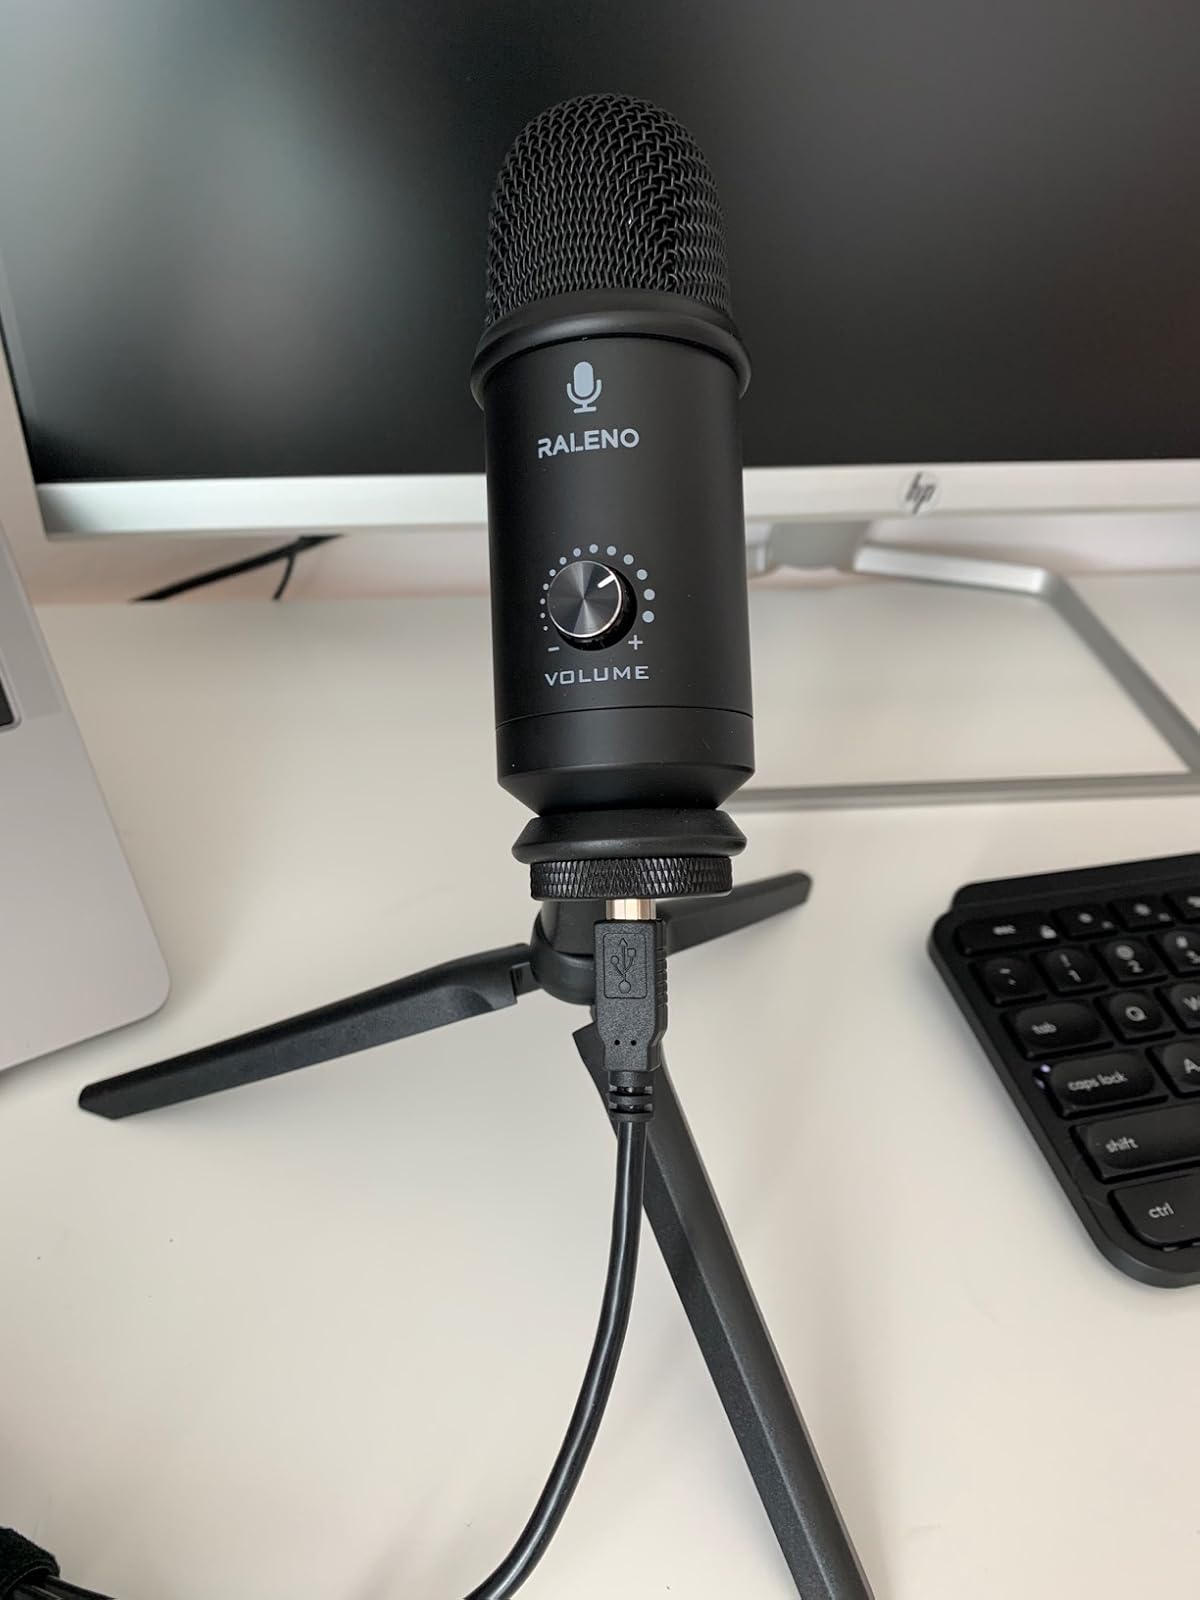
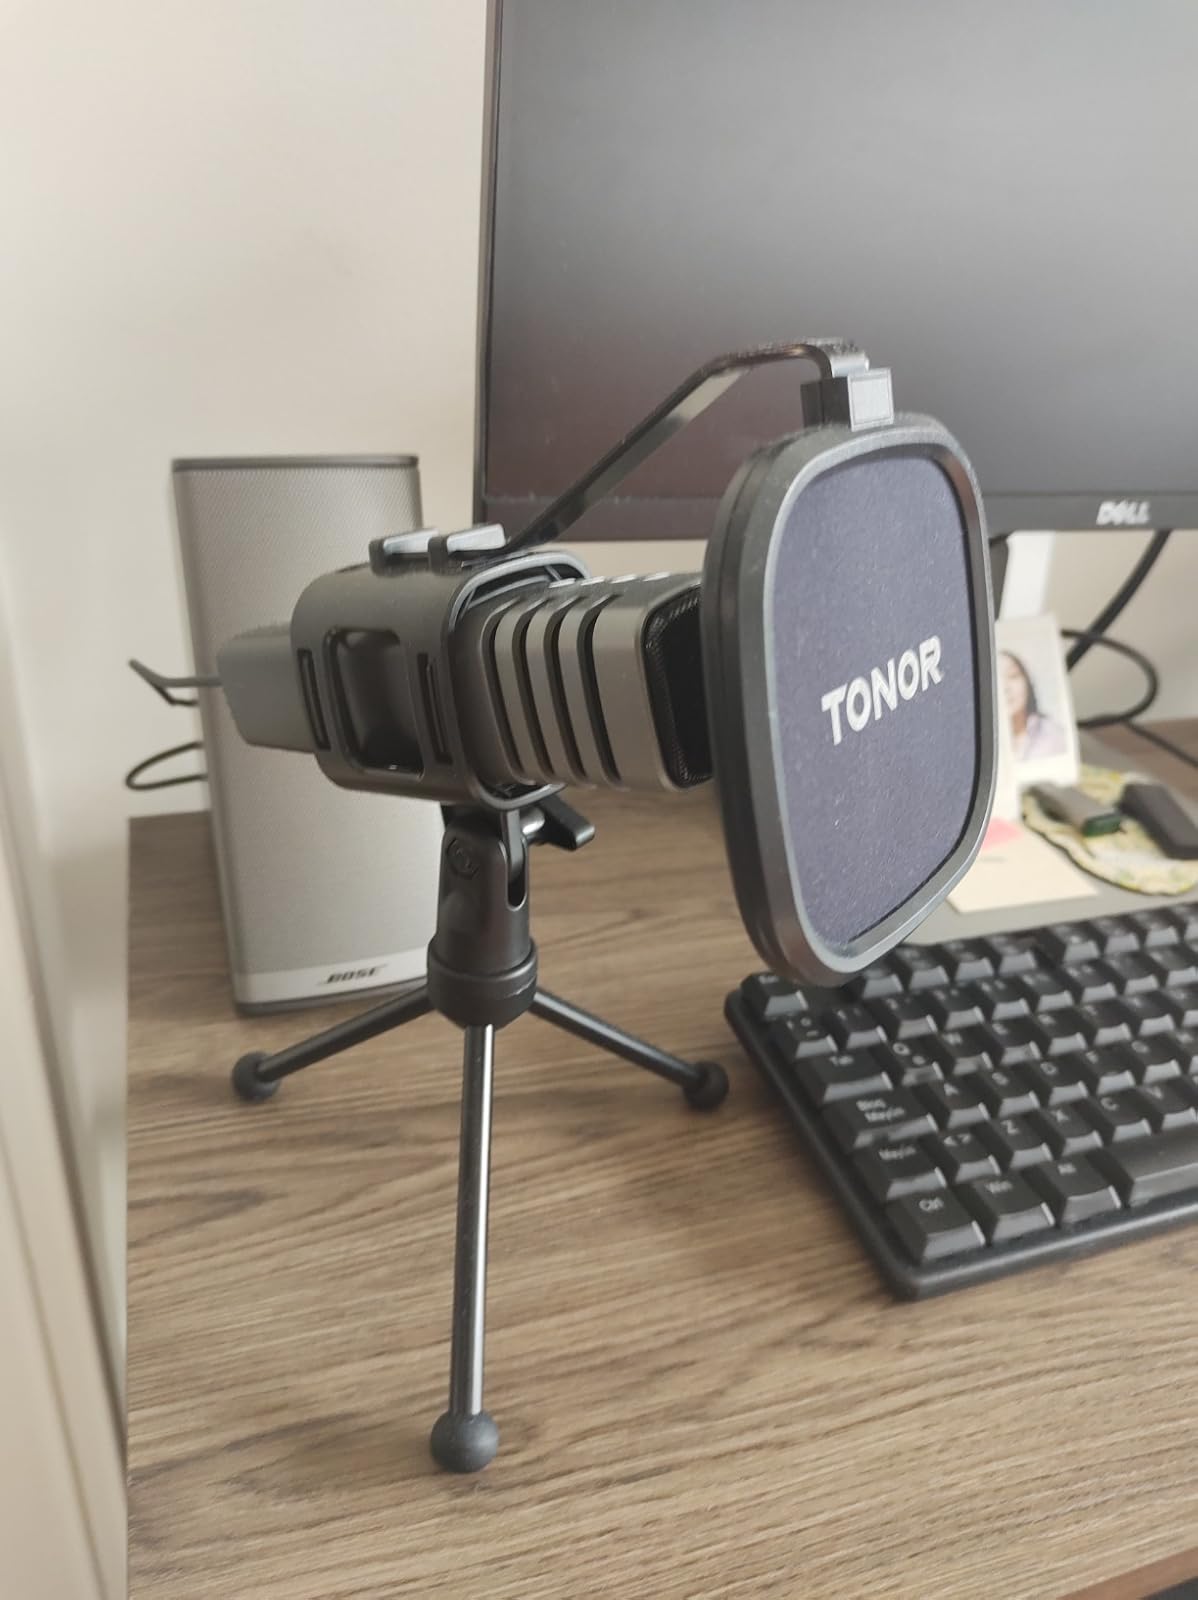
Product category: microphone
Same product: no